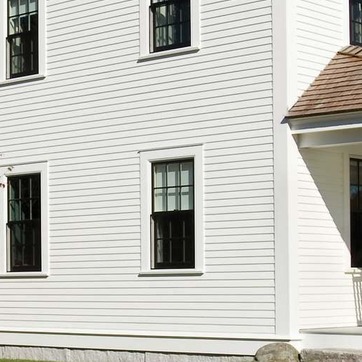
Material: glass